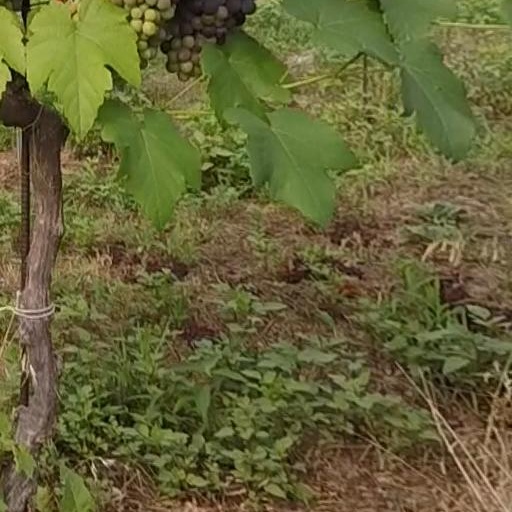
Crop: grape